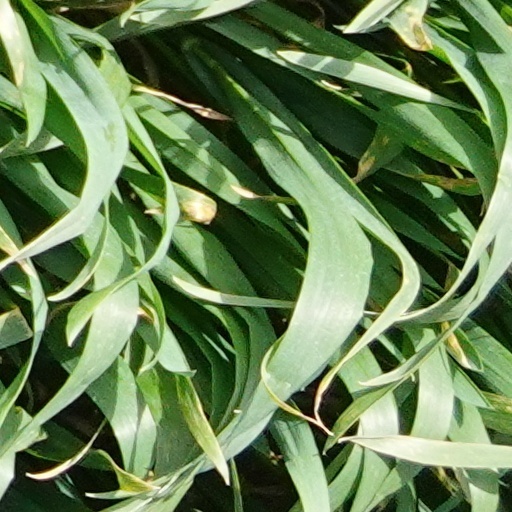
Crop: wheat